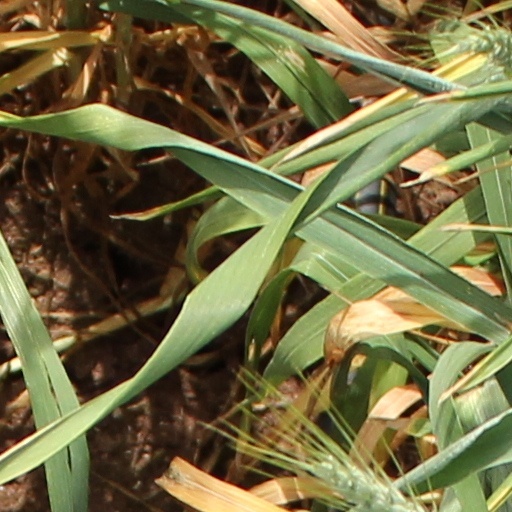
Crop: wheat